Forget What You Know

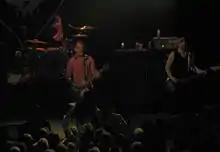
Comparisons between "Forget What You Know" and the work of Alkaline Trio "(pictured)" were drawn by music critics.

"Forget What You Know" has been described as emo and pop punk, having similarities with the work of Alkaline Trio. The album showcases more energy than the group's previous album and highlights a moody atmosphere, which was likely influenced by Midtown's battle with their former label. Saporta' vocals were compared to those of the Wallflowers' frontman Jakob Dylan and Millencolin, leaning to a wail. While writing the album, Saporta was "going through a tough time, where everything that I thought I knew was proven to be false and the world just started redefining itself". The album, which has a darker overtone than Midtown's earlier work, is about the "realization that the reality that I knew was fake ... [and that] you're always going to be okay, there's always going to be something that gets you through in your new reality".